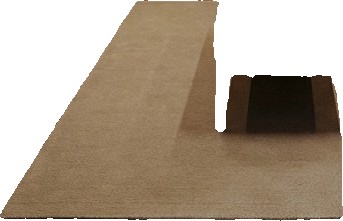
Surface category: rug